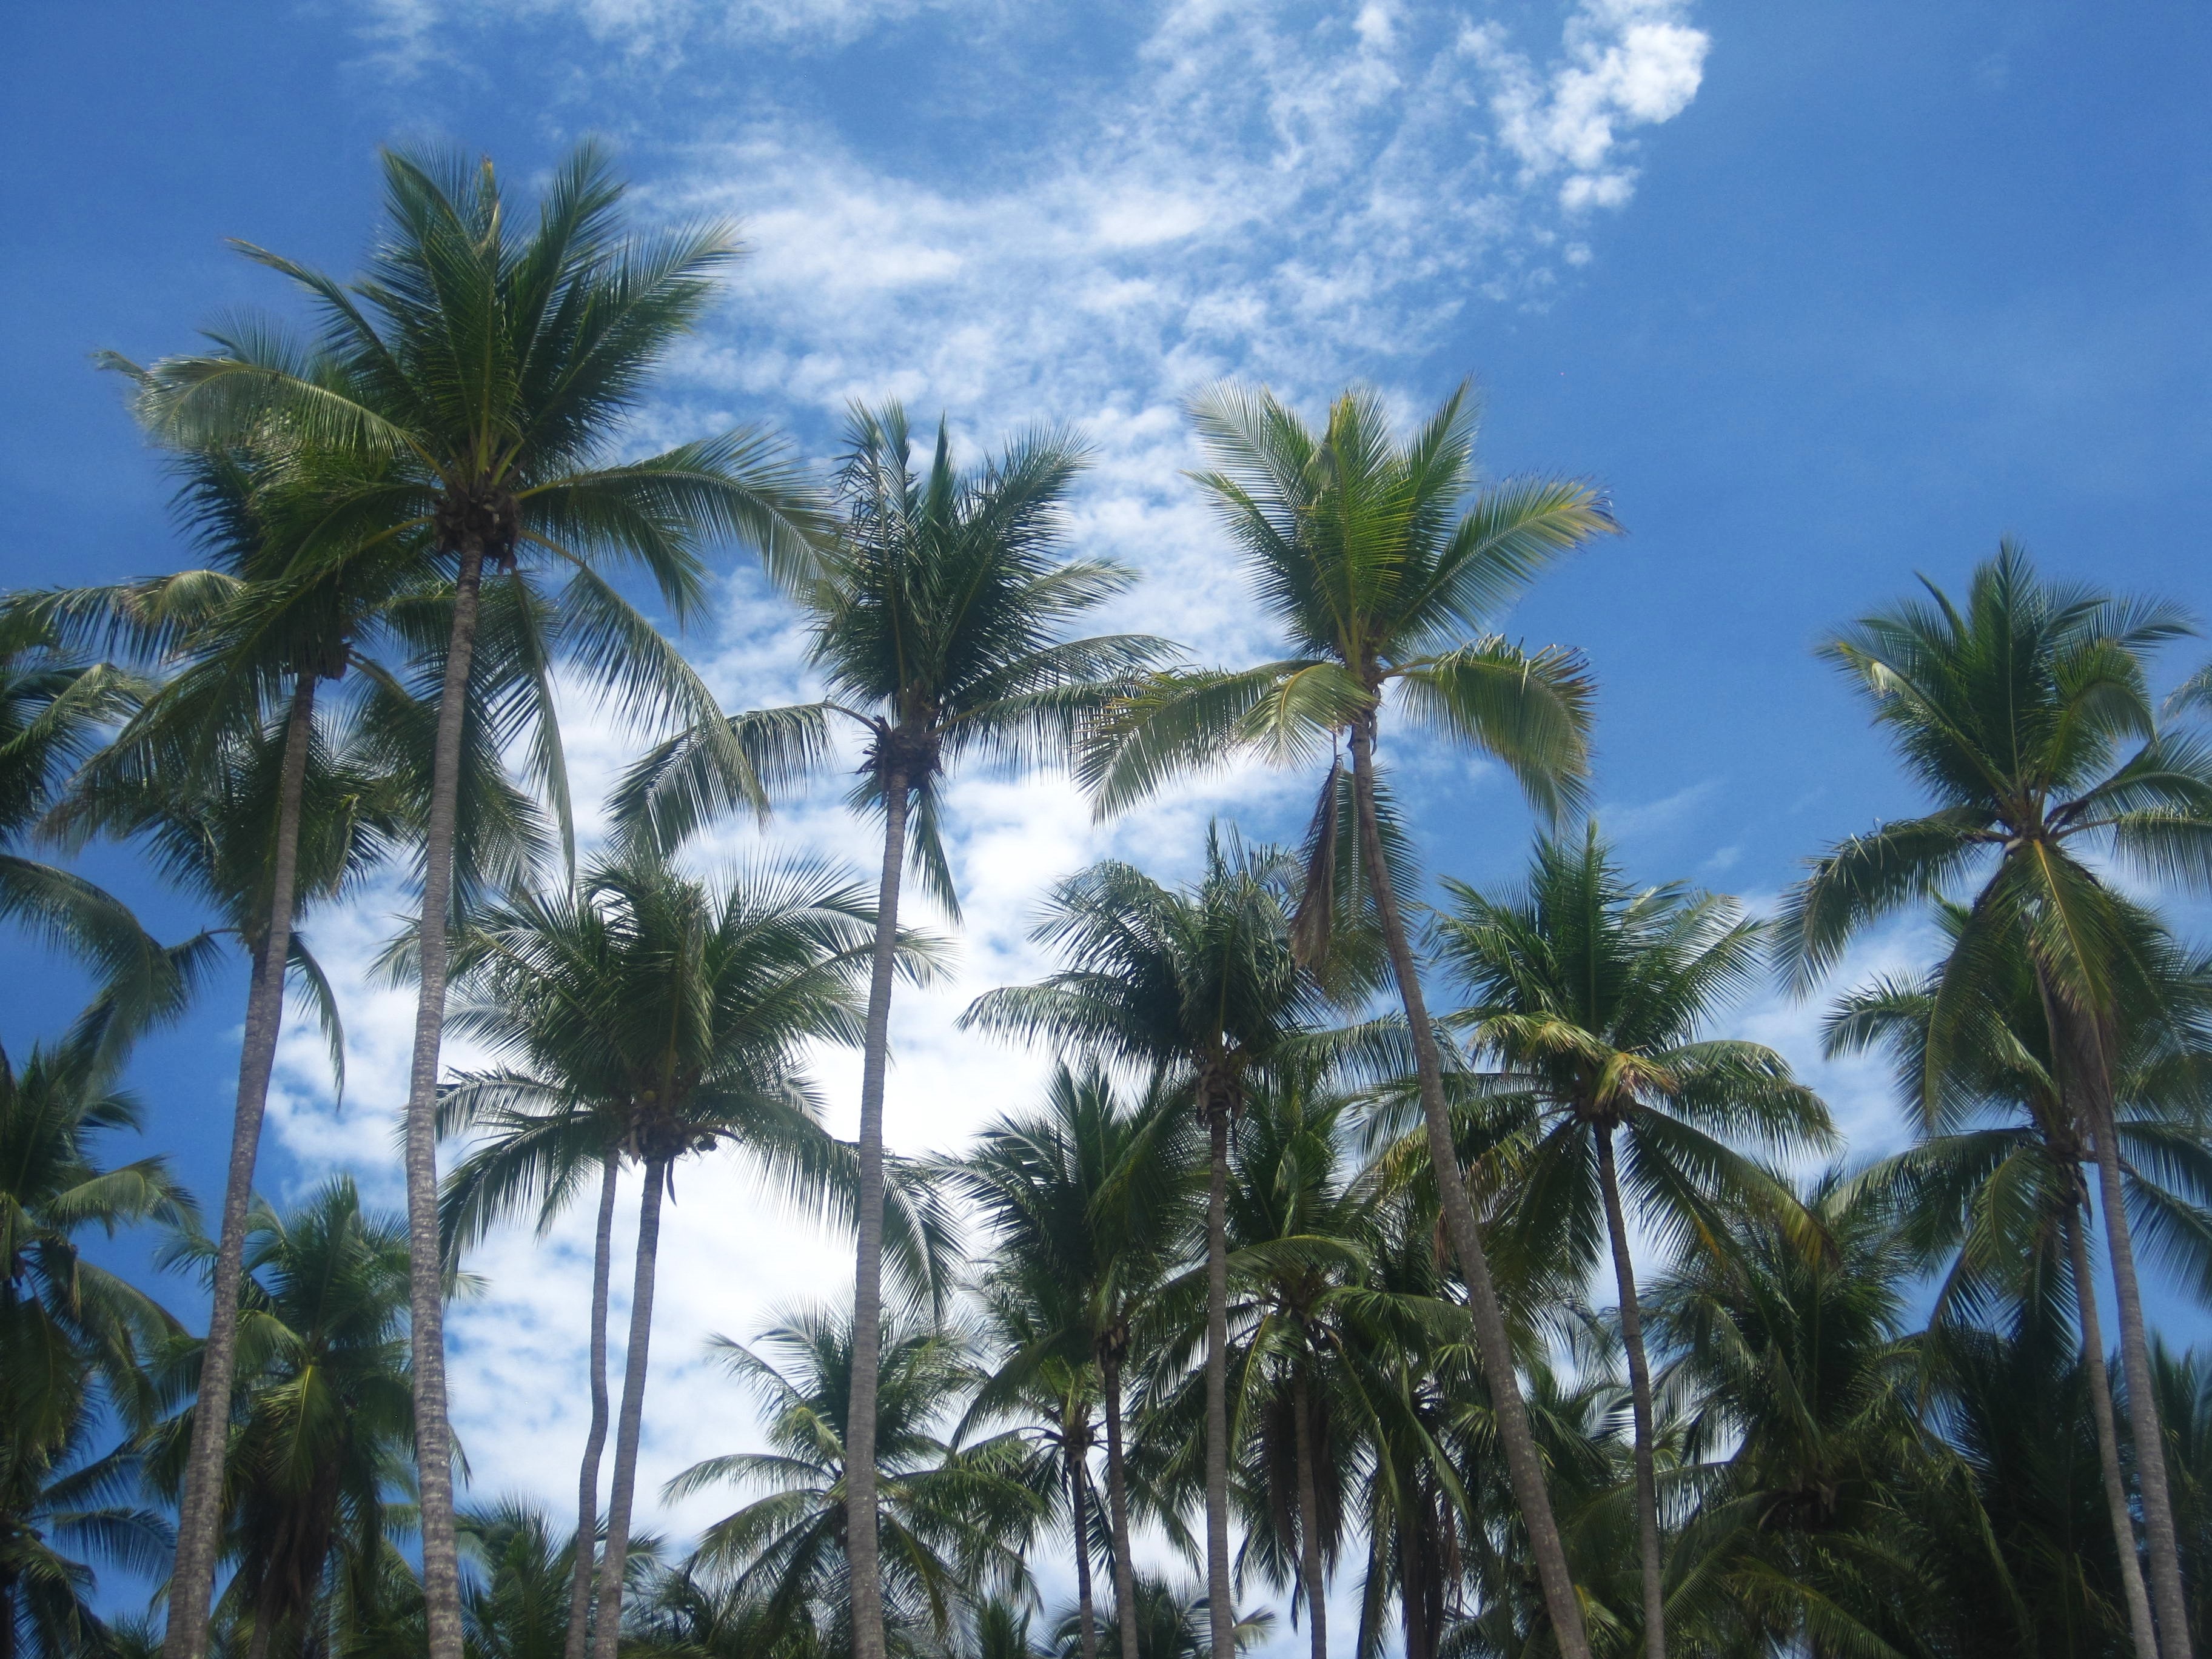
tree, plant, sky, high, jungle, tropical, botany, frond, trees, coconut, vegetation, large, caribbean, exotic, slim, tropics, coconut trees, costa rica, flowering plant, coconut palms, suptropisch, palm tree forest, high palm trees, woody plant, land plant, arecales, palm family, borassus flabellifer